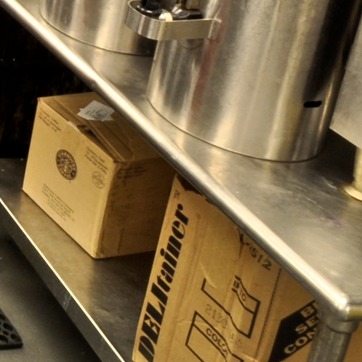
Material: paper